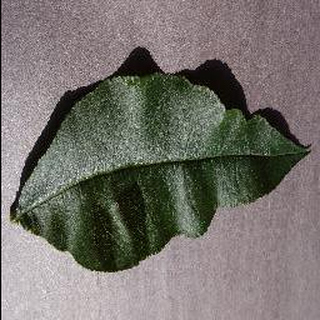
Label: healthy_peach